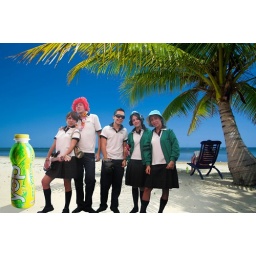
Relaxing under a palm tree on remote beach